Ferrari

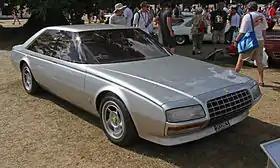
Ferrari Pinin

Many consider the 1984 288 GTO the first in the line of Ferrari flagship supercars. This pedigree is considered to extend through the F40, F50, Enzo, LaFerrari, and the F80. Prior to the unveiling of the F80, Ferrari's sixth supercar, the cars were commonly referred to as the "Big Five."